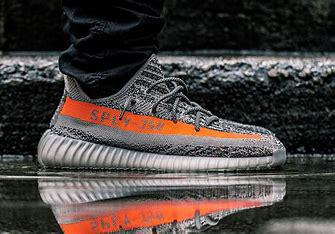
Brand: Adidas
Model: Yeezy